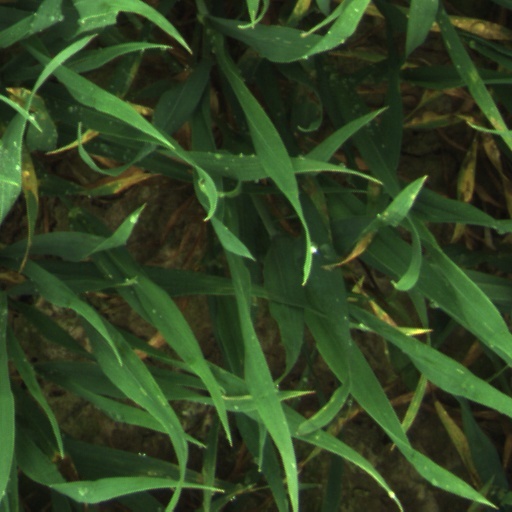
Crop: wheat